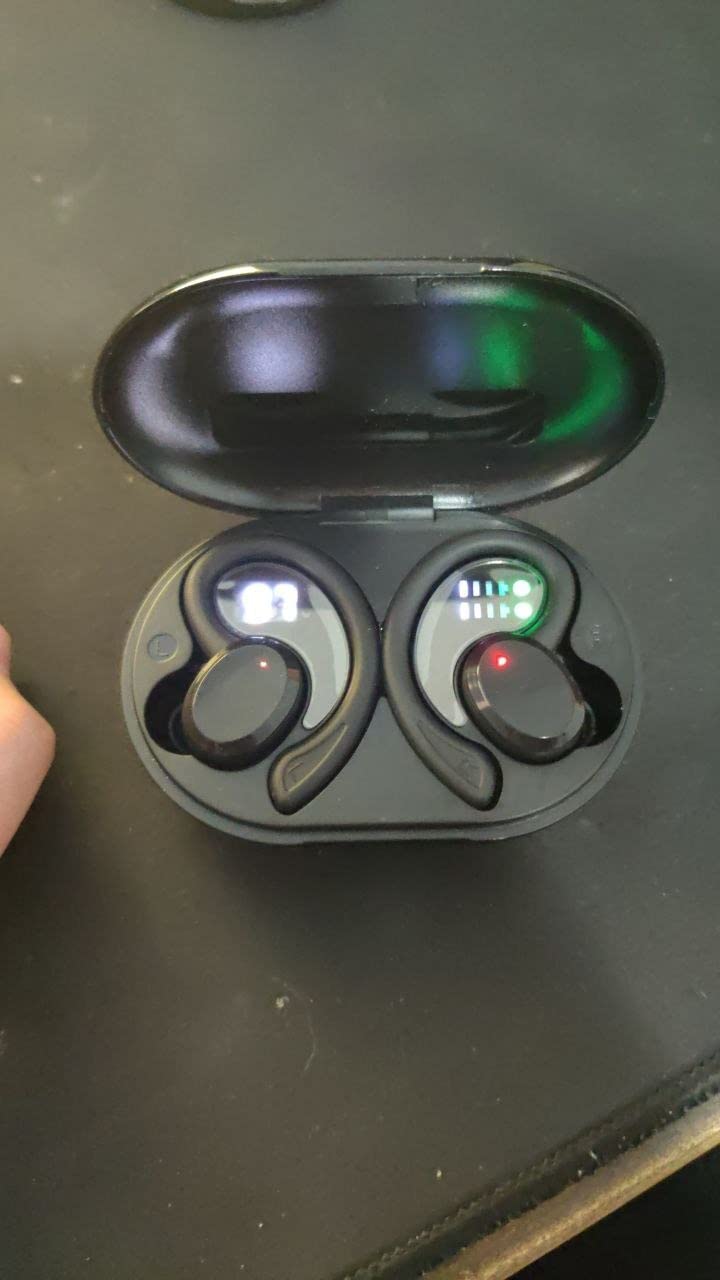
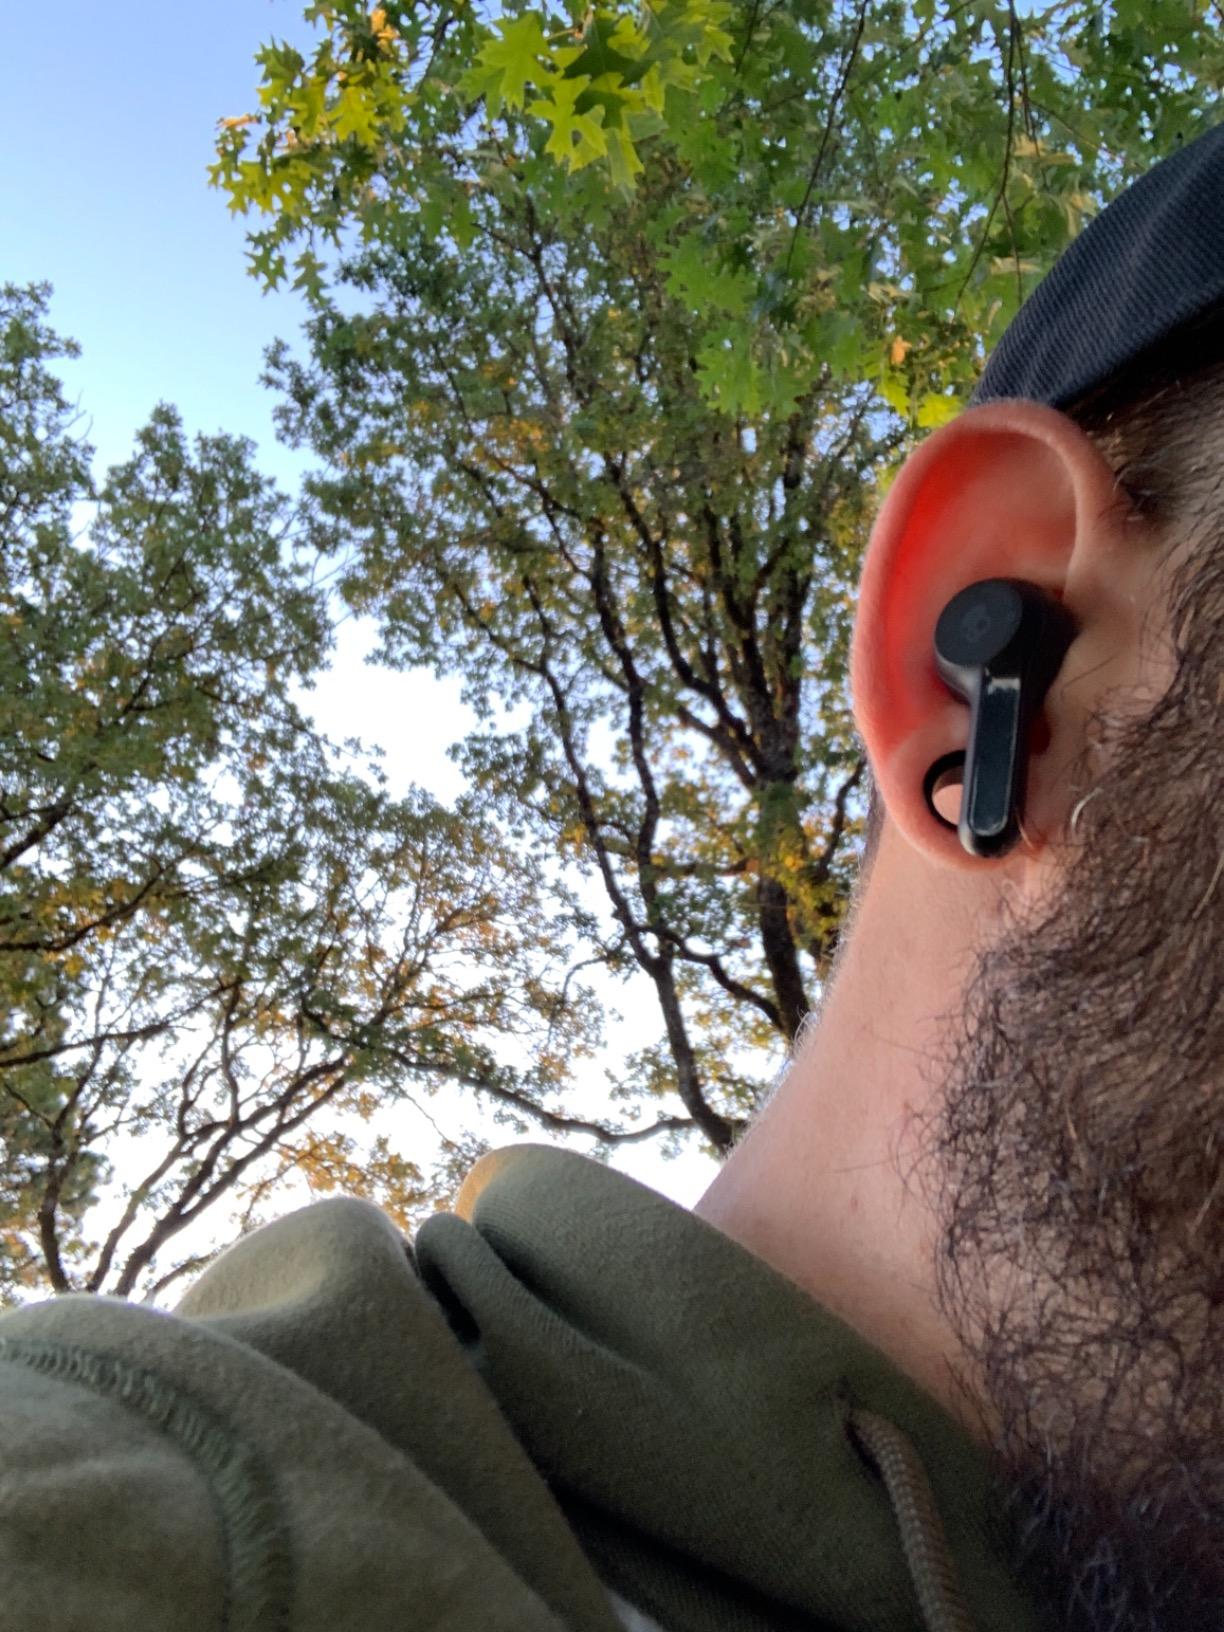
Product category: earbuds
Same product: no